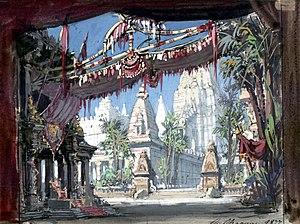
Esquisse de décor pour l'acte IV de L'africaine de Meyerbeer par Philippe Chaperon
L'Africaine est un opéra en cinq actes de Giacomo Meyerbeer, sur un livret d'Eugène Scribe, dont la première représentation eut lieu le 28 avril 1865 à l'Opéra de Paris sous la direction de François Hainl. Dernière œuvre de celui qui est le plus célèbre compositeur d’opéras de son époque, son élaboration s’est étalée sur plus de vingt ans, avec une succession de versions, tant du livret que de la partition. Mort le lendemain du jour où il met un point final à sa composition, Meyerbeer ne peut participer au travail de révision lors des répétitions. Cette tâche est confiée au musicographe belge François-Joseph Fétis qui ne peut résoudre toutes les contradictions inhérentes à une durée de gestation aussi longue. Il en ajoute même de nouvelles, avec certaines coupures nuisant à la bonne compréhension de l’intrigue, ou la restauration du titre original L’Africaine à un ouvrage rebaptisé entretemps Vasco de Gama et dont l’héroïne n’est plus africaine. En dépit de ces vicissitudes, l’opéra connaît un triomphe dès sa création et parvient à se maintenir au répertoire, Meyerbeer ayant eu le soin de se renouveler en adoptant les préceptes nouveaux de l’opéra lyrique.